Holocaust Educational Trust

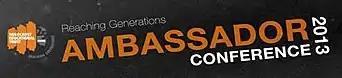
HET Ambassador Conference 2013 Logo

On 8 July 2013, a groundbreaking seminar for over 500 young people was held in the Queen Elizabeth II Conference Centre in London to mark the launch of the new Ambassador Programme.